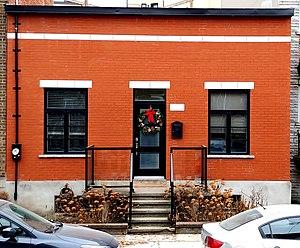
Maison de style shoebox sur la rue Saint-Dominique à Montréal
Le patrimoine résidentiel à Montréal désigne l'évolution des bâtiments à vocation résidentielle. Elle désigne en particulier les types de logements construits depuis la fondation de la ville.